Caernarfon

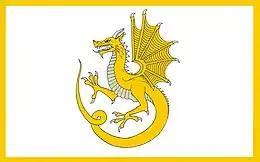
On 2 November 1401, 'Y Ddraig Aur' (The golden dragon) of Owain Glyndŵr was attested to have been flown during the Battle of Tuthill at Caernarfon, it is also likely that it was also flown throughout the Welsh independence campaign.

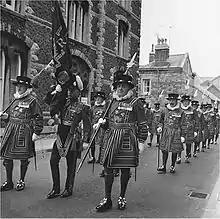
Scene in Caernarfon on Investiture day 1969.

In 1911, David Lloyd George, then Member of Parliament (MP) for Caernarfon boroughs, which included various towns from Llŷn to Conwy, agreed to the British Royal Family's idea of holding the investiture of the Prince of Wales at Caernarfon Castle. The ceremony took place on 13 July, with the royal family visiting Wales, and the future Edward VIII was duly invested.